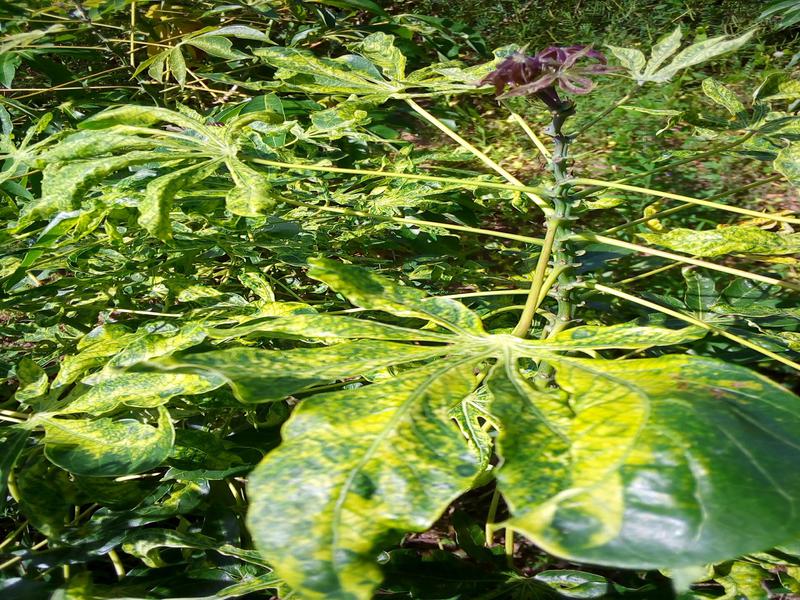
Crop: cassava
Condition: mosaic_disease